Battle of Chickamauga

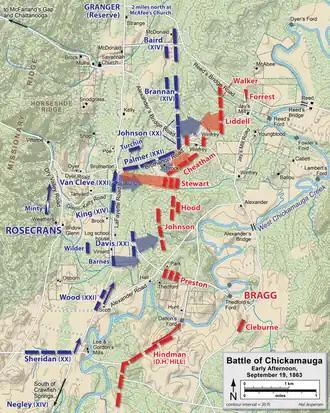
Actions, early afternoon of September 19

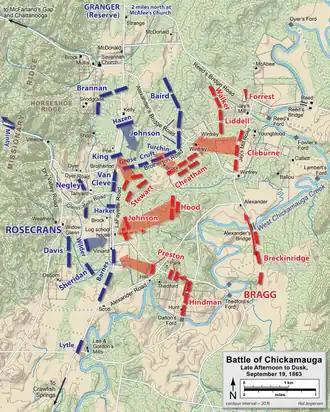
Actions, late afternoon to dark, September 19

For a third time, Bragg ordered a fresh division to move in, this time Maj. Gen. Alexander P. Stewart's (Buckner's corps) from its position at Thedford Ford around noon. Stewart encountered Wright's retreating brigade at the Brock farm and decided to attack Van Cleve's position on his left, a decision he made under his own authority. With his brigades deployed in column, Brig. Gen. Henry Clayton's was the first to hit three Federal brigades around the Brotherton Farm. Firing until their ammunition was gone, Clayton's men were replaced with Brig. Gen. John Brown's brigade. Brown drove Beatty's and Dick's men from the woods east of the LaFayette Road and paused to regroup. Stewart committed his last brigade, under Brig. Gen. William Bate, around 3:30 p.m. and routed Van Cleve's division. Hazen's brigade was caught up in the retreat as they were replenishing their ammunition. Col. James Sheffield's brigade from Hood's division drove back Grose's and Cruft's brigades. Brig. Gen. John Turchin's brigade (Reynolds's division) counterattacked and briefly held off Sheffield, but the Confederates had caused a major penetration in the Federal line in the area of the Brotherton and Dyer fields. Stewart did not have sufficient forces to maintain that position, and was forced to order Bate to withdraw east of the Lafayette Road.